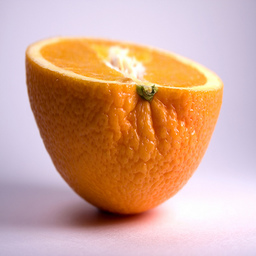
Label: peels